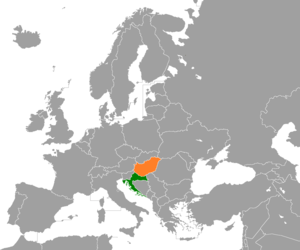
Les relations entre la Croatie et la Hongrie sont des relations internationales s'exerçant entre deux États d'Europe. La Croatie a une ambassade à Budapest et deux consulats à Pécs et Nagykanizsa tandis que la Hongrie a une ambassade à Zagreb et deux consulats à Rijeka et Split.